RAF Waddington

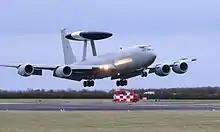

In July 1991, No. 8 Squadron moved to RAF Waddington and re-equipped with Boeing E-3 Sentrys. In 1993, the only RAF Avro Vulcan bomber maintained by RAF Waddington for flying displays, XH558, was retired due to budget restraints to Bruntingthorpe Aerodrome, Leicestershire.